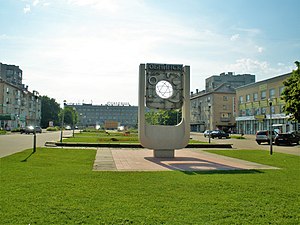
Obninsk
Obninsk er en by i det vestlige Rusland, beliggende i Kaluga oblast. Byen har 113.639 indbyggere. Obninsk ligger 110 km sydvest for Moskva og 68 km nordøst for oblastens administrative center Kaluga. Den nærmeste by er Balabánovo, 10 km væk.